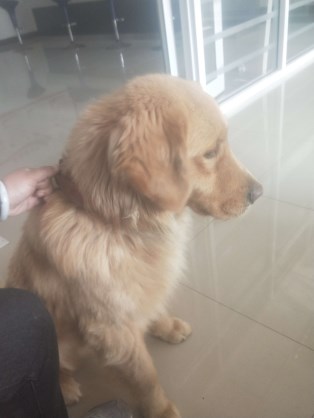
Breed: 5355-n000126-golden_retriever